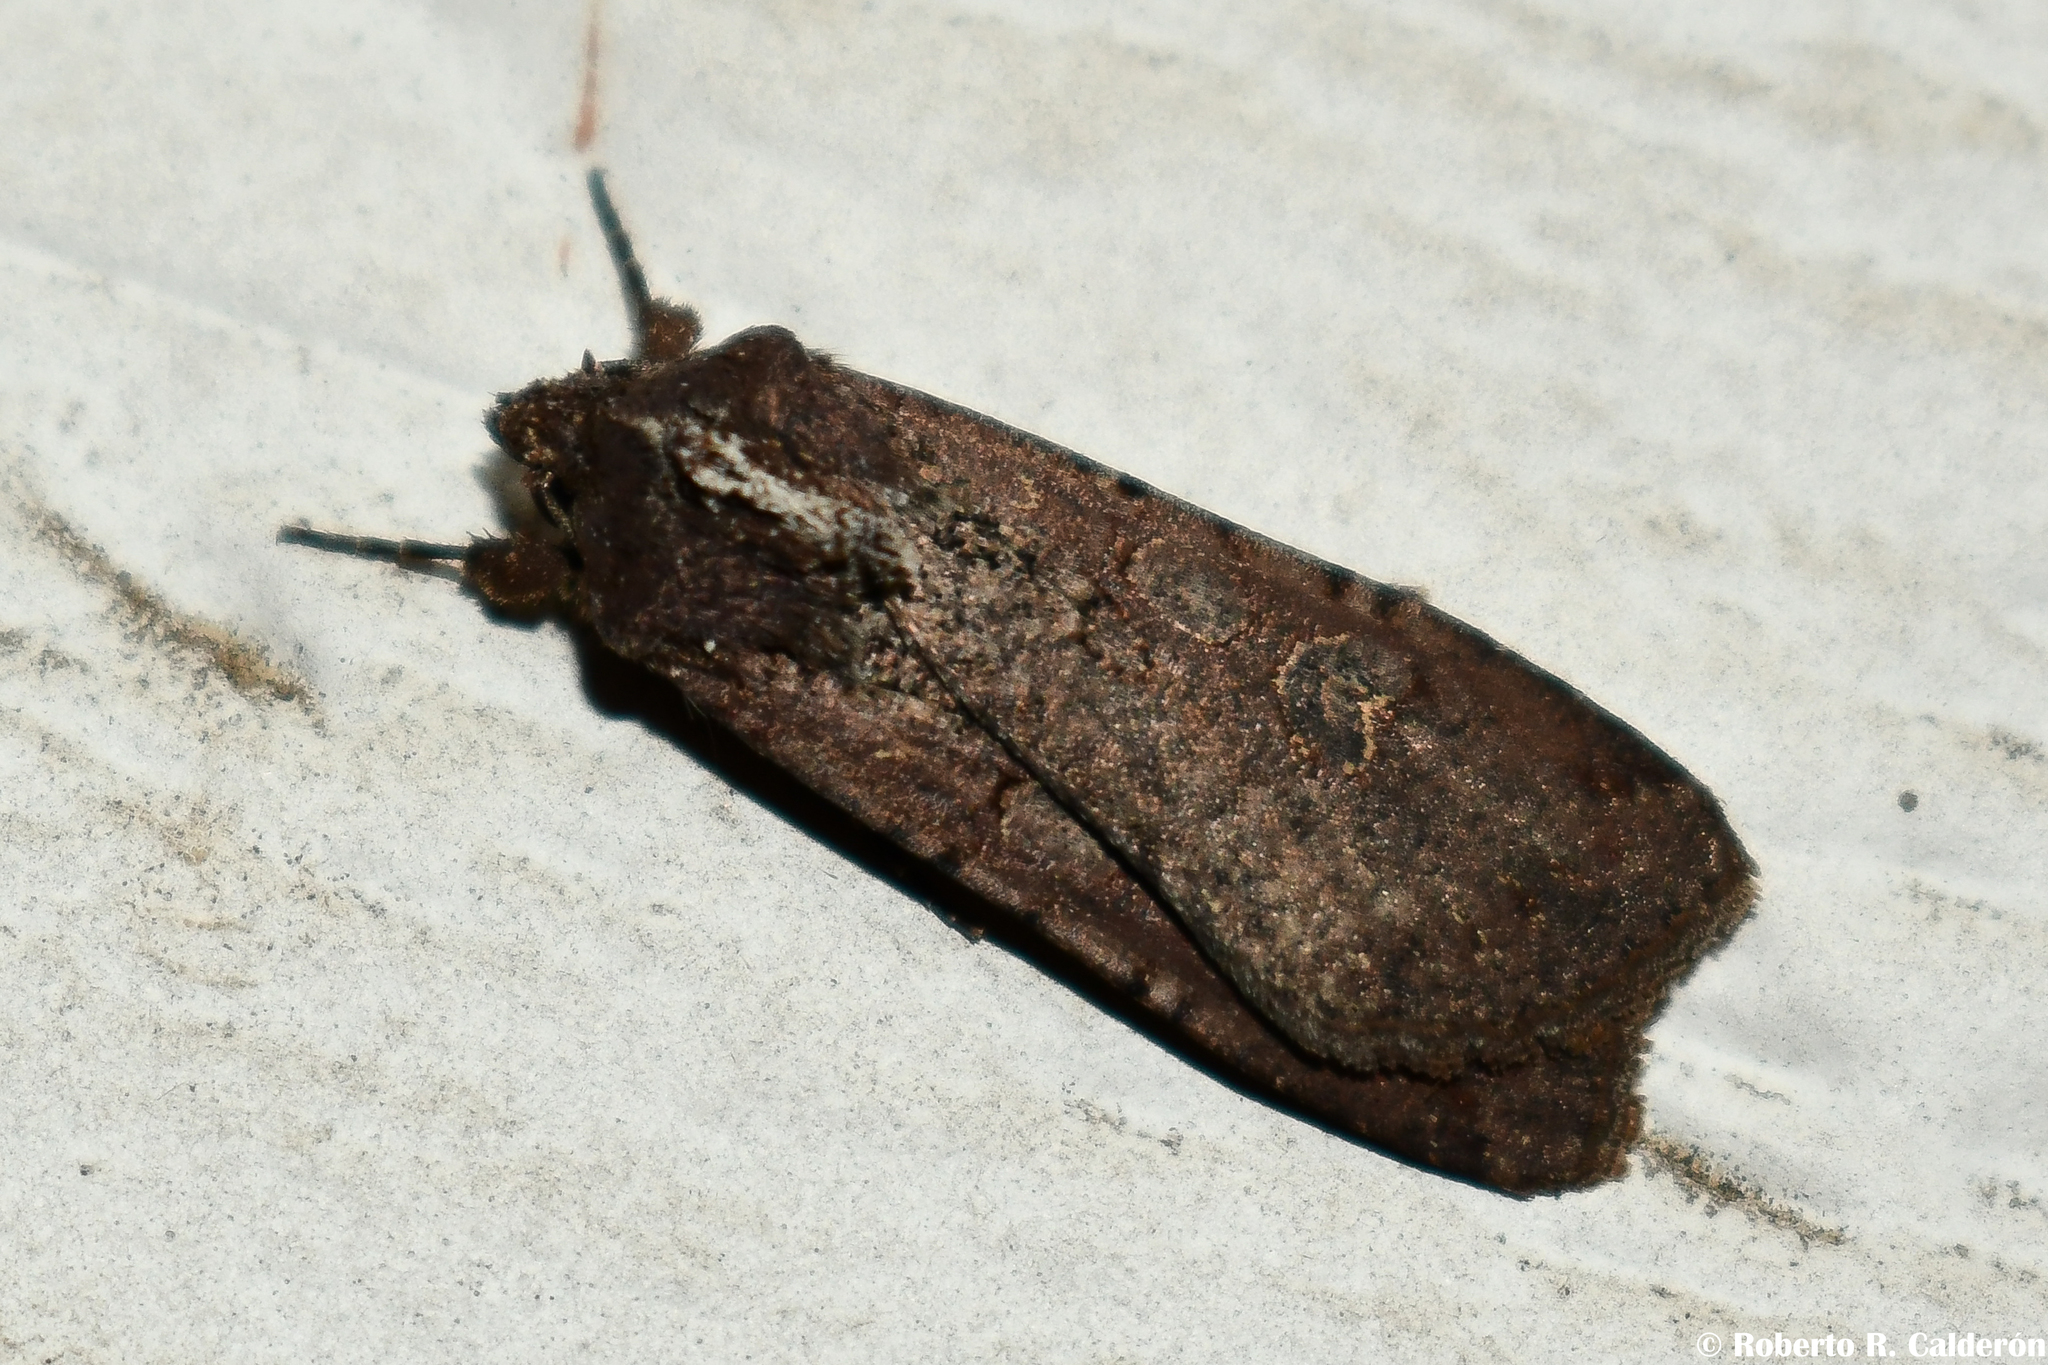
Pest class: cutworms